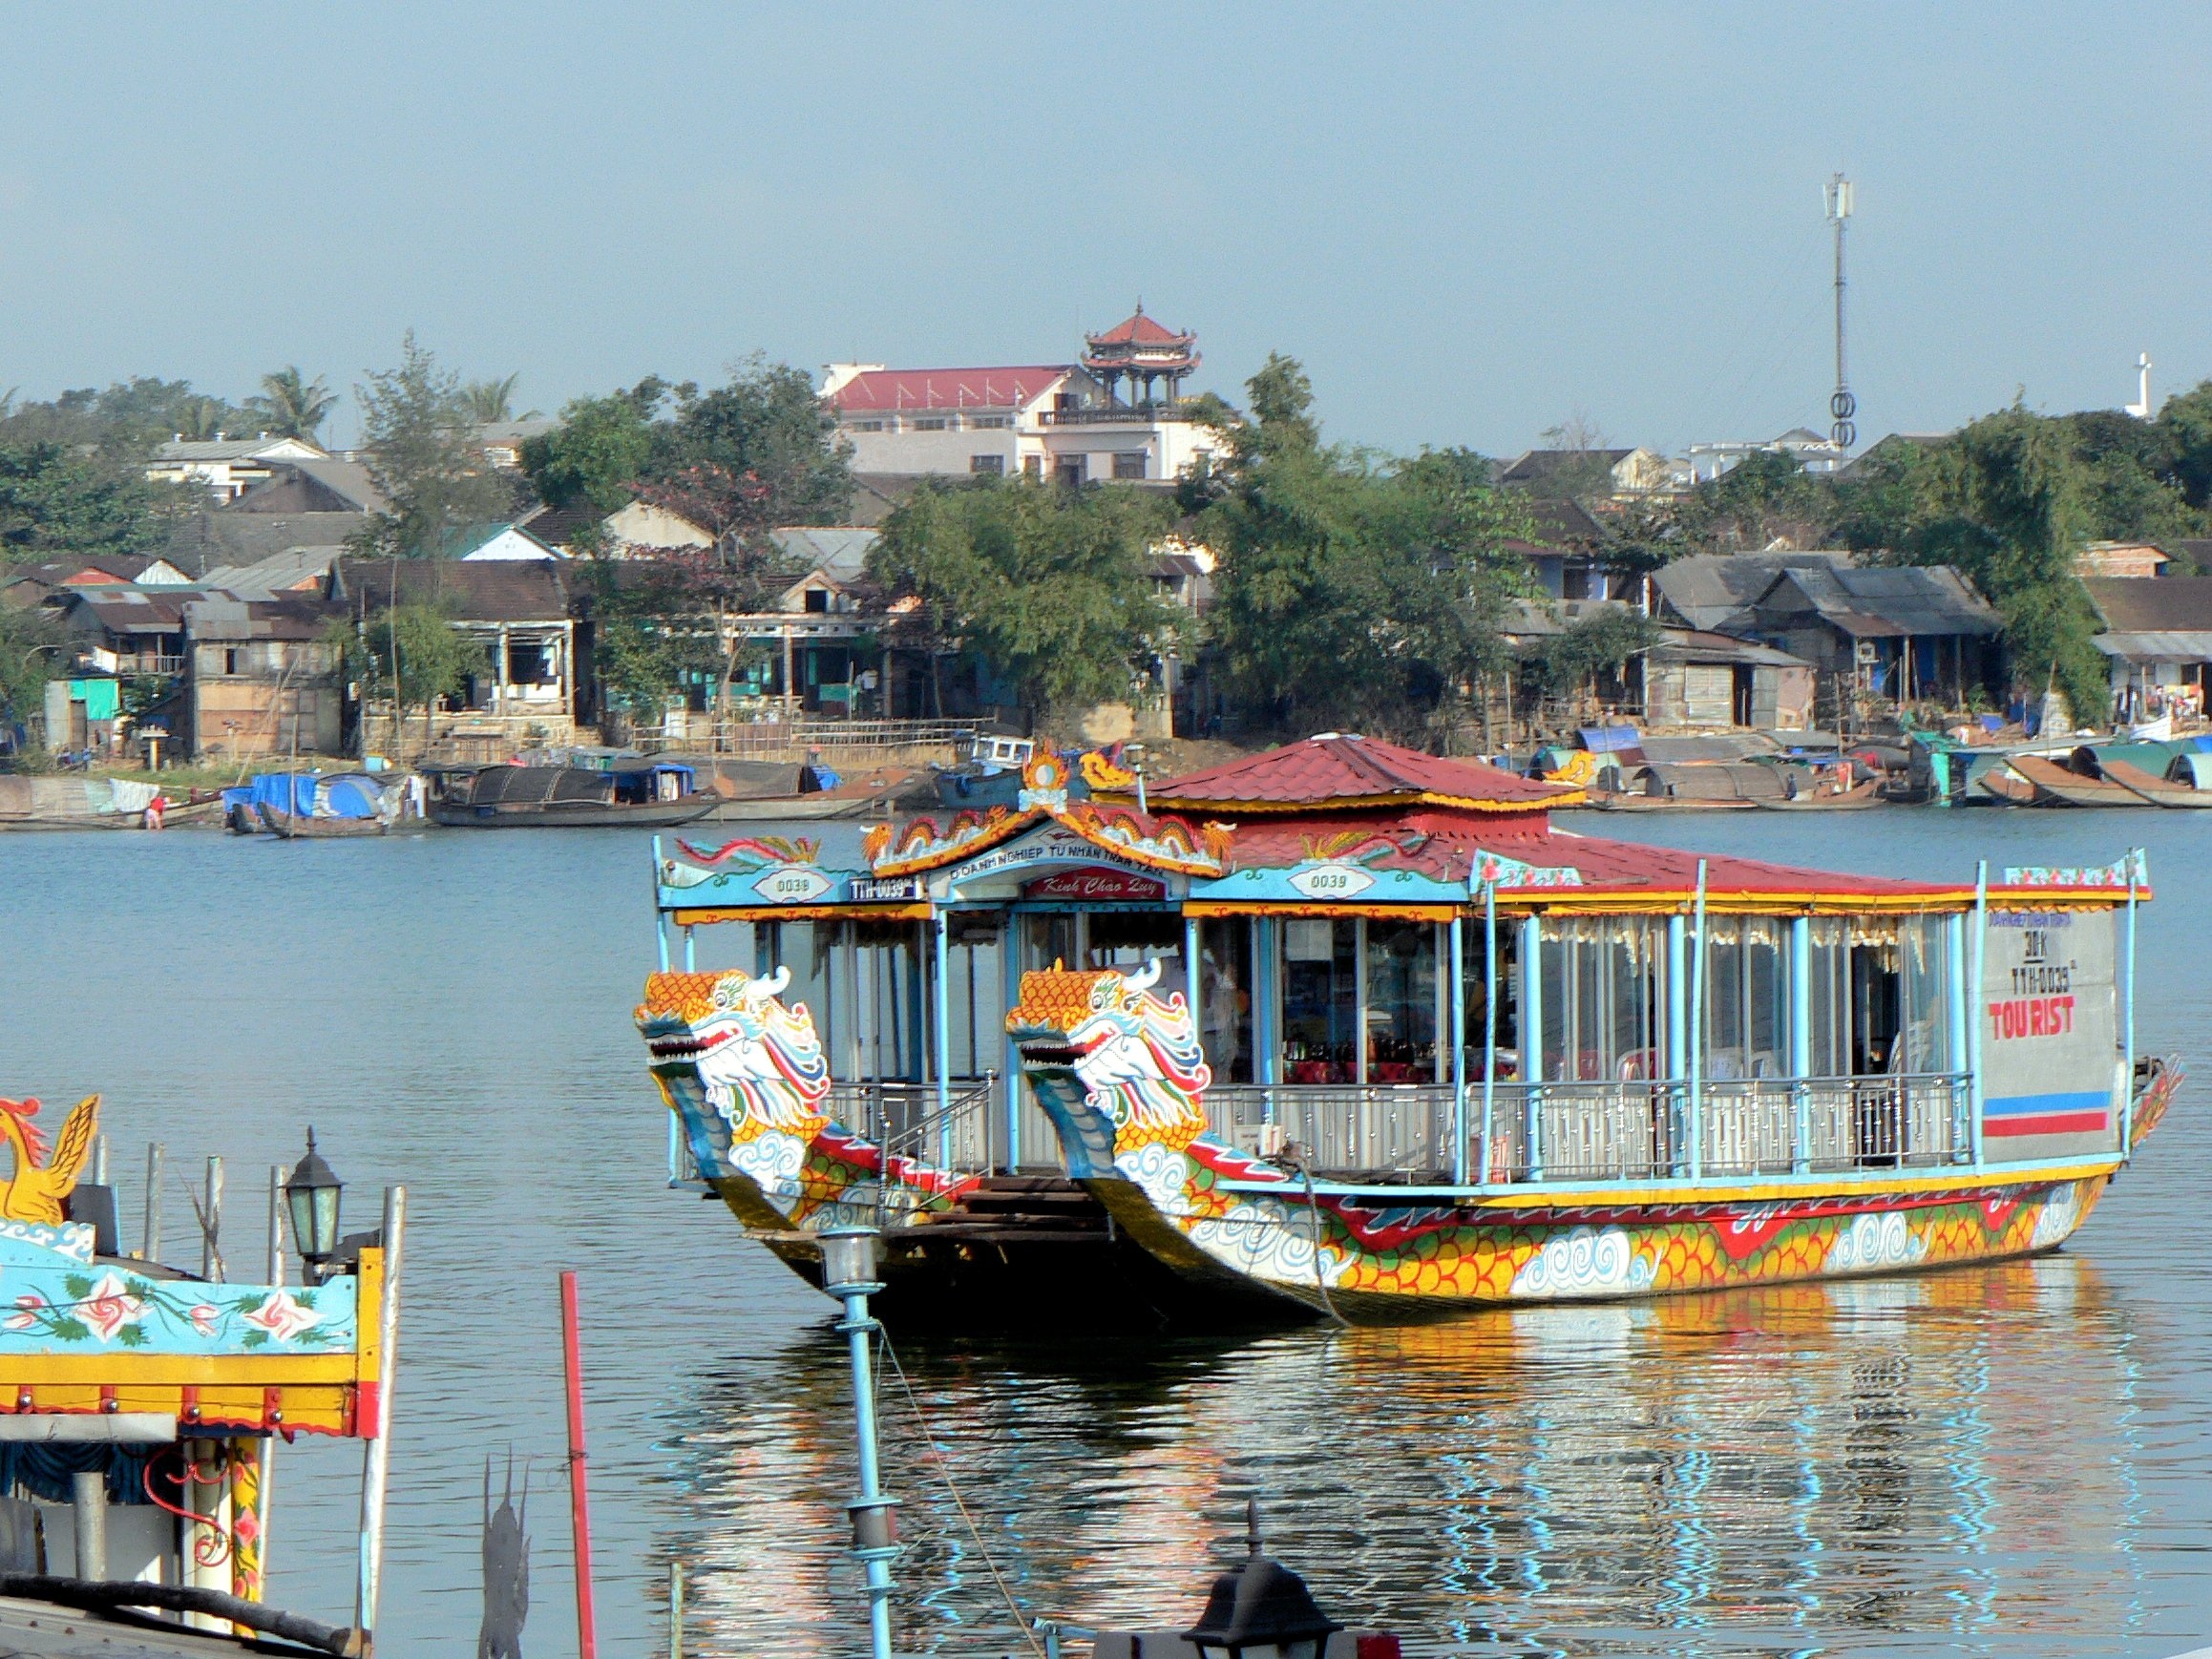
sea, boat, river, vacation, travel, vehicle, bay, harbor, tourism, waterway, ferry, boating, promenade, watercraft, passenger ship, pearl river, booed